Jos De Cock

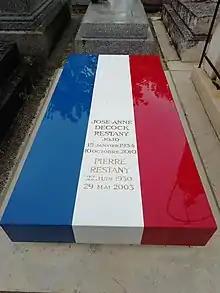
Tomb of Pierre Restany and Jos De Cock at Montparnasse Cemetery in Paris

Jos De Cock (15 January 1934 – 10 October 2010), was a Belgian-French painter, watercolorist, etcher and sculptor.